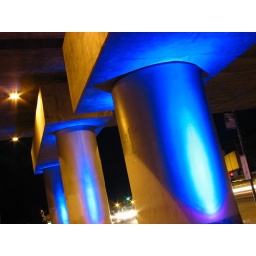
suppport pillars for highway 580 over grand ave. next to lake merritt south of downtown oakland, california